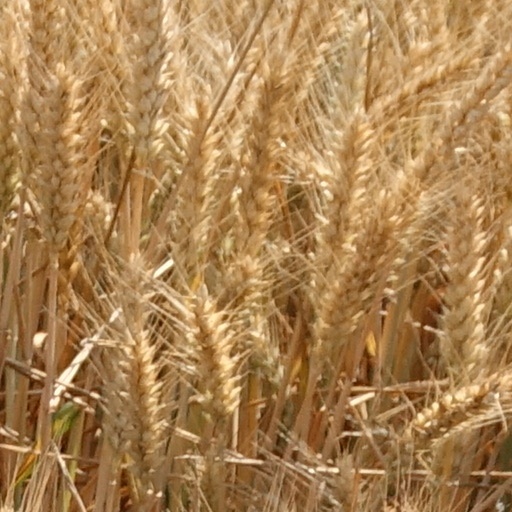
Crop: wheat